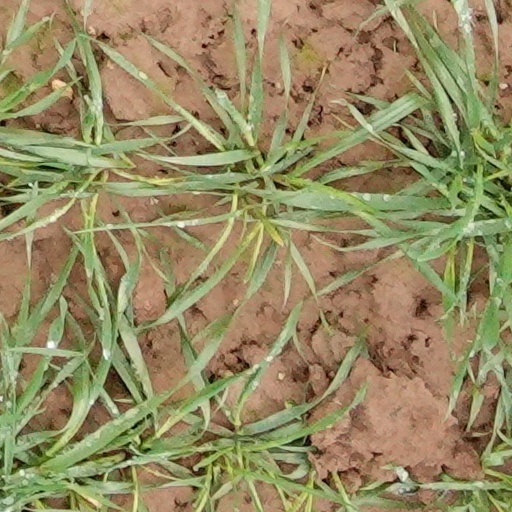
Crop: wheat